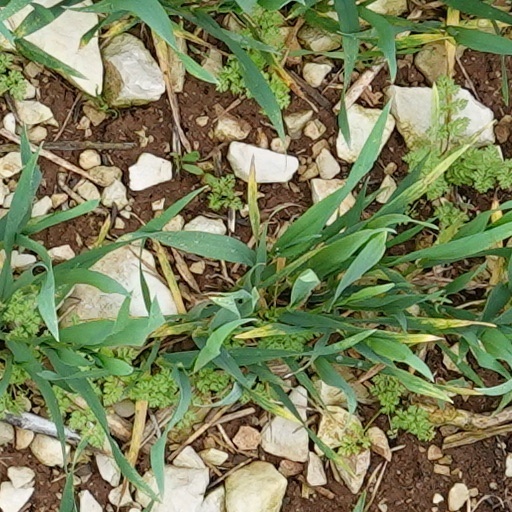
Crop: wheat